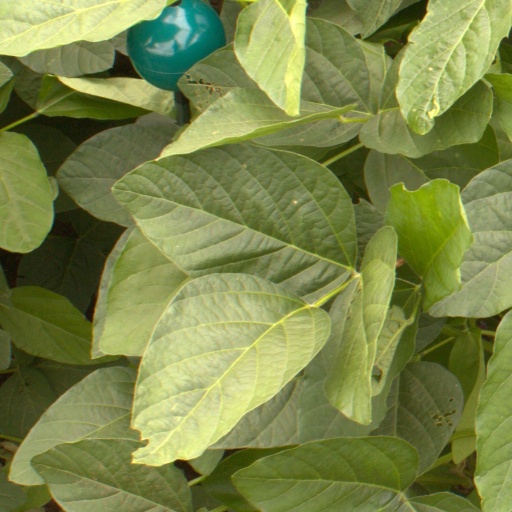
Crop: soybean